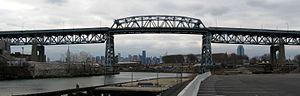
Cet article dresse une liste des ponts de New York, avec l'année de construction, la longueur en mètre de chaque pont et le nom du cours d'eau traversé. La ville de New York est divisée en 5 arrondissements, reliés entre eux par des ponts et des tunnels.
Le Kosciuszko Bridge est un pont routier de la ville de New York reliant les arrondissements de Brooklyn et Queens. Pont en treillis, il fut ouvert en 1939. Il est nommé en l'honneur du général polonais Tadeusz Kościuszko qui combattit durant la guerre d'Indépendance américaine. Le pont peut être vu en arrière-plan dans la scène des funérailles dans le film Le Parrain.